Politics of Denmark

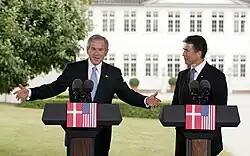
Former U.S. President George W. Bush and former Prime Minister Anders Fogh Rasmussen hold a joint press conference outside Marienborg, July 2005.

The Danish executive consists of a number of government departments known as Ministries. These departments are led by a cabinet member and known as Minister for the relevant department or portfolio. In theory all Ministers are equal and may not command or be commanded by a fellow minister. Constitutional practice does however dictate, that the Prime Minister is "primus inter pares", first among equals. Unlike many other countries, Denmark has no tradition of employing junior Ministers.